Hurricane Ivan

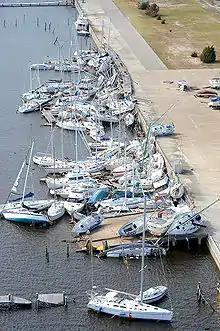
Hurricane Ivan sank and stacked numerous boats at Bayou Grande Marina at NAS Pensacola.

Along with the 14 deaths in Florida, Ivan is blamed for eight deaths in North Carolina, two in Georgia, and one in Mississippi. An additional 32 deaths were reported as indirectly caused by the storm.